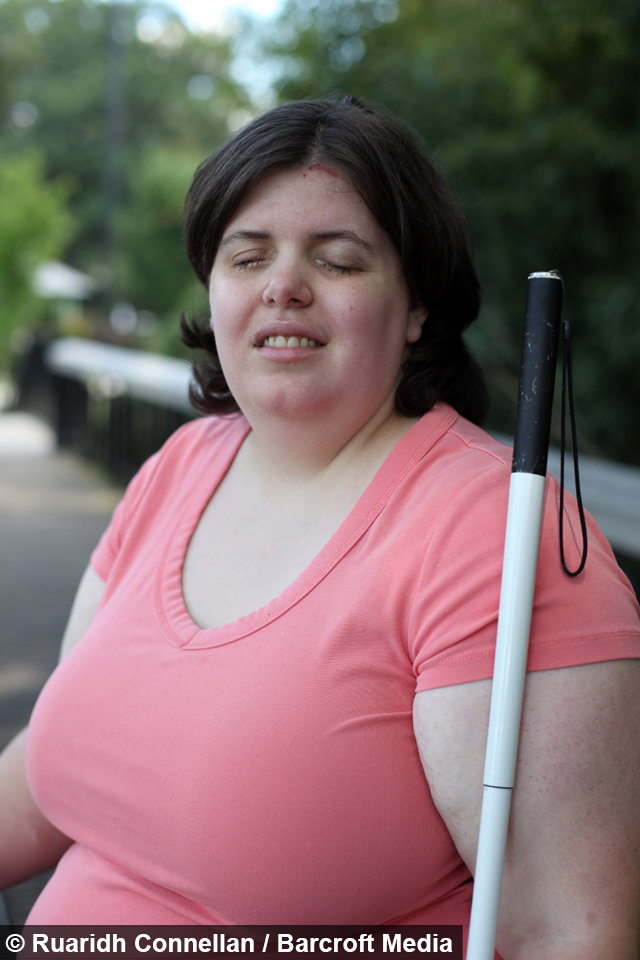
Gender: women